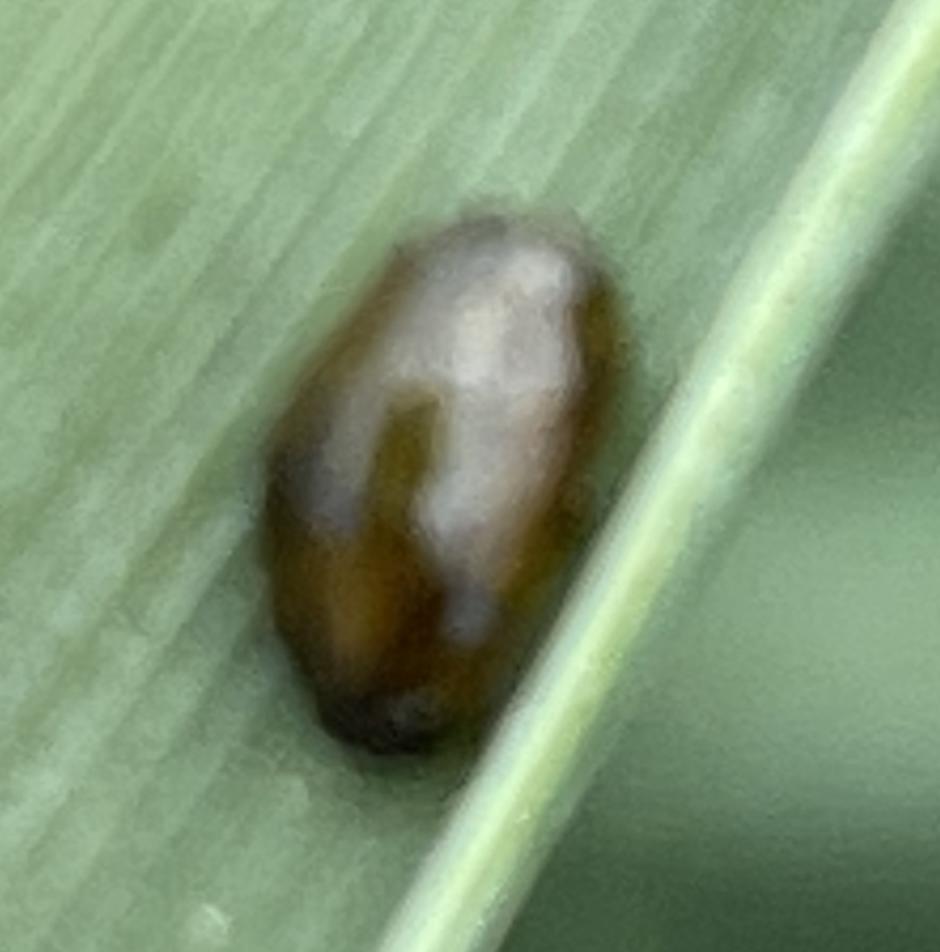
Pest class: cereal_leaf_beetle